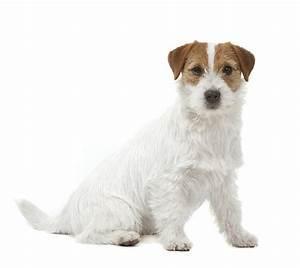
dog